Soueich

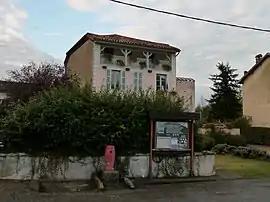
The town hall in Soueich

Soueich is a commune in the Haute-Garonne department in southwestern France.